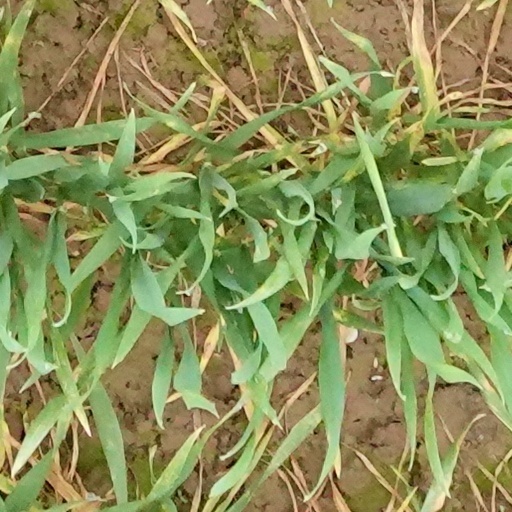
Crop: wheat